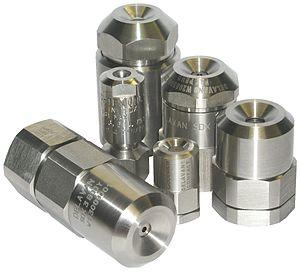
En agroalimentaire, l'atomisation est une méthode de déshydratation d'un liquide sous forme de poudre par passage dans un flux d'air chaud.